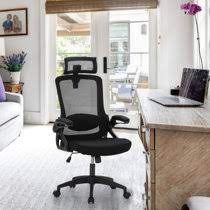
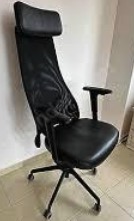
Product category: items_chair
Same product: no